Social learning in animals

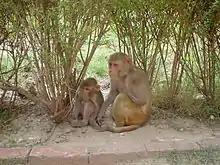
One adult female and one young rhesus macaque

Observational conditioning is a phenomenon similar to stimulus enhancement. In observational conditioning, the behavior of the demonstrator exposes the learner to a new relationship between stimuli that it had not previously known, and causes the learner to form an association between them. In an experiment with rhesus macaques ("Macaca mulatta"), young monkeys that observed their parents fearfully responding to model snakes also developed a fear of snakes without direct contact. After three months, the observer rhesus macaques still showed strong fearful reactions toward snakes, suggesting that they had formed a strong connection from just observing their parents’ behavior. Another example of this is how blackbirds learn to identify predators; they observe other birds mobbing unfamiliar objects they haven't seen before.